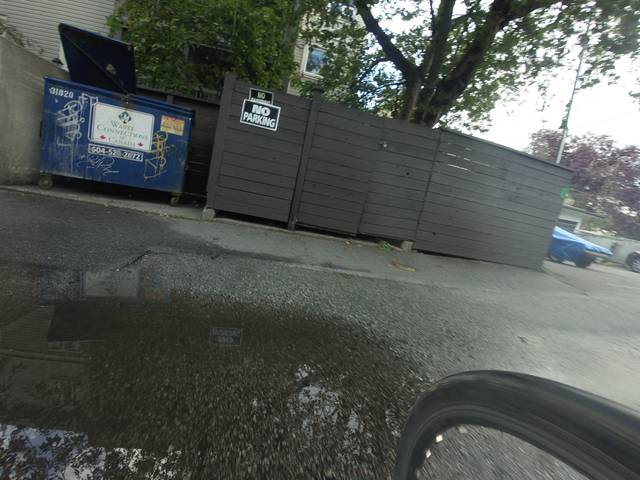
Region: Canada
Coordinates: 49.27, -123.148